New York State Route 18

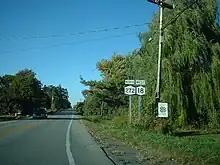
Northbound on NY 18 (west) and NY 272 along the Orleans–Monroe County line

Across the county line, NY 18 becomes the Roosevelt Highway. It continues across the northern edge of the county and the southern fringe of Lake Ontario, meeting the northern terminus of NY 63 in Yates Center, north of Lyndonville. While NY 63 ends here, Lyndonville Road continues north to the lake as County Route 63-1 (CR 63-1). This portion of Lyndonville Road was once part of NY 63. In Carlton, NY 18 intersects the northern terminus of NY 279, the last in a series of north–south routes that terminate at NY 18. Not far to the east, the route serves Lakeside Beach State Park and indirectly connects to the western terminus of the Lake Ontario State Parkway. At this point, the Seaway Trail leaves NY 18 to follow the parkway along the lakeshore.